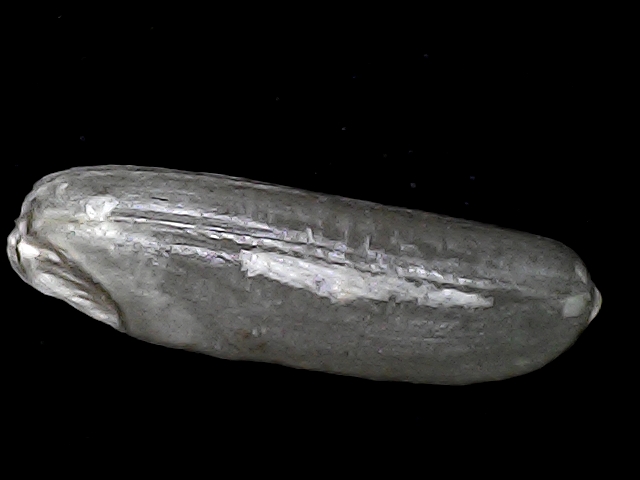
Rice variety: BD85